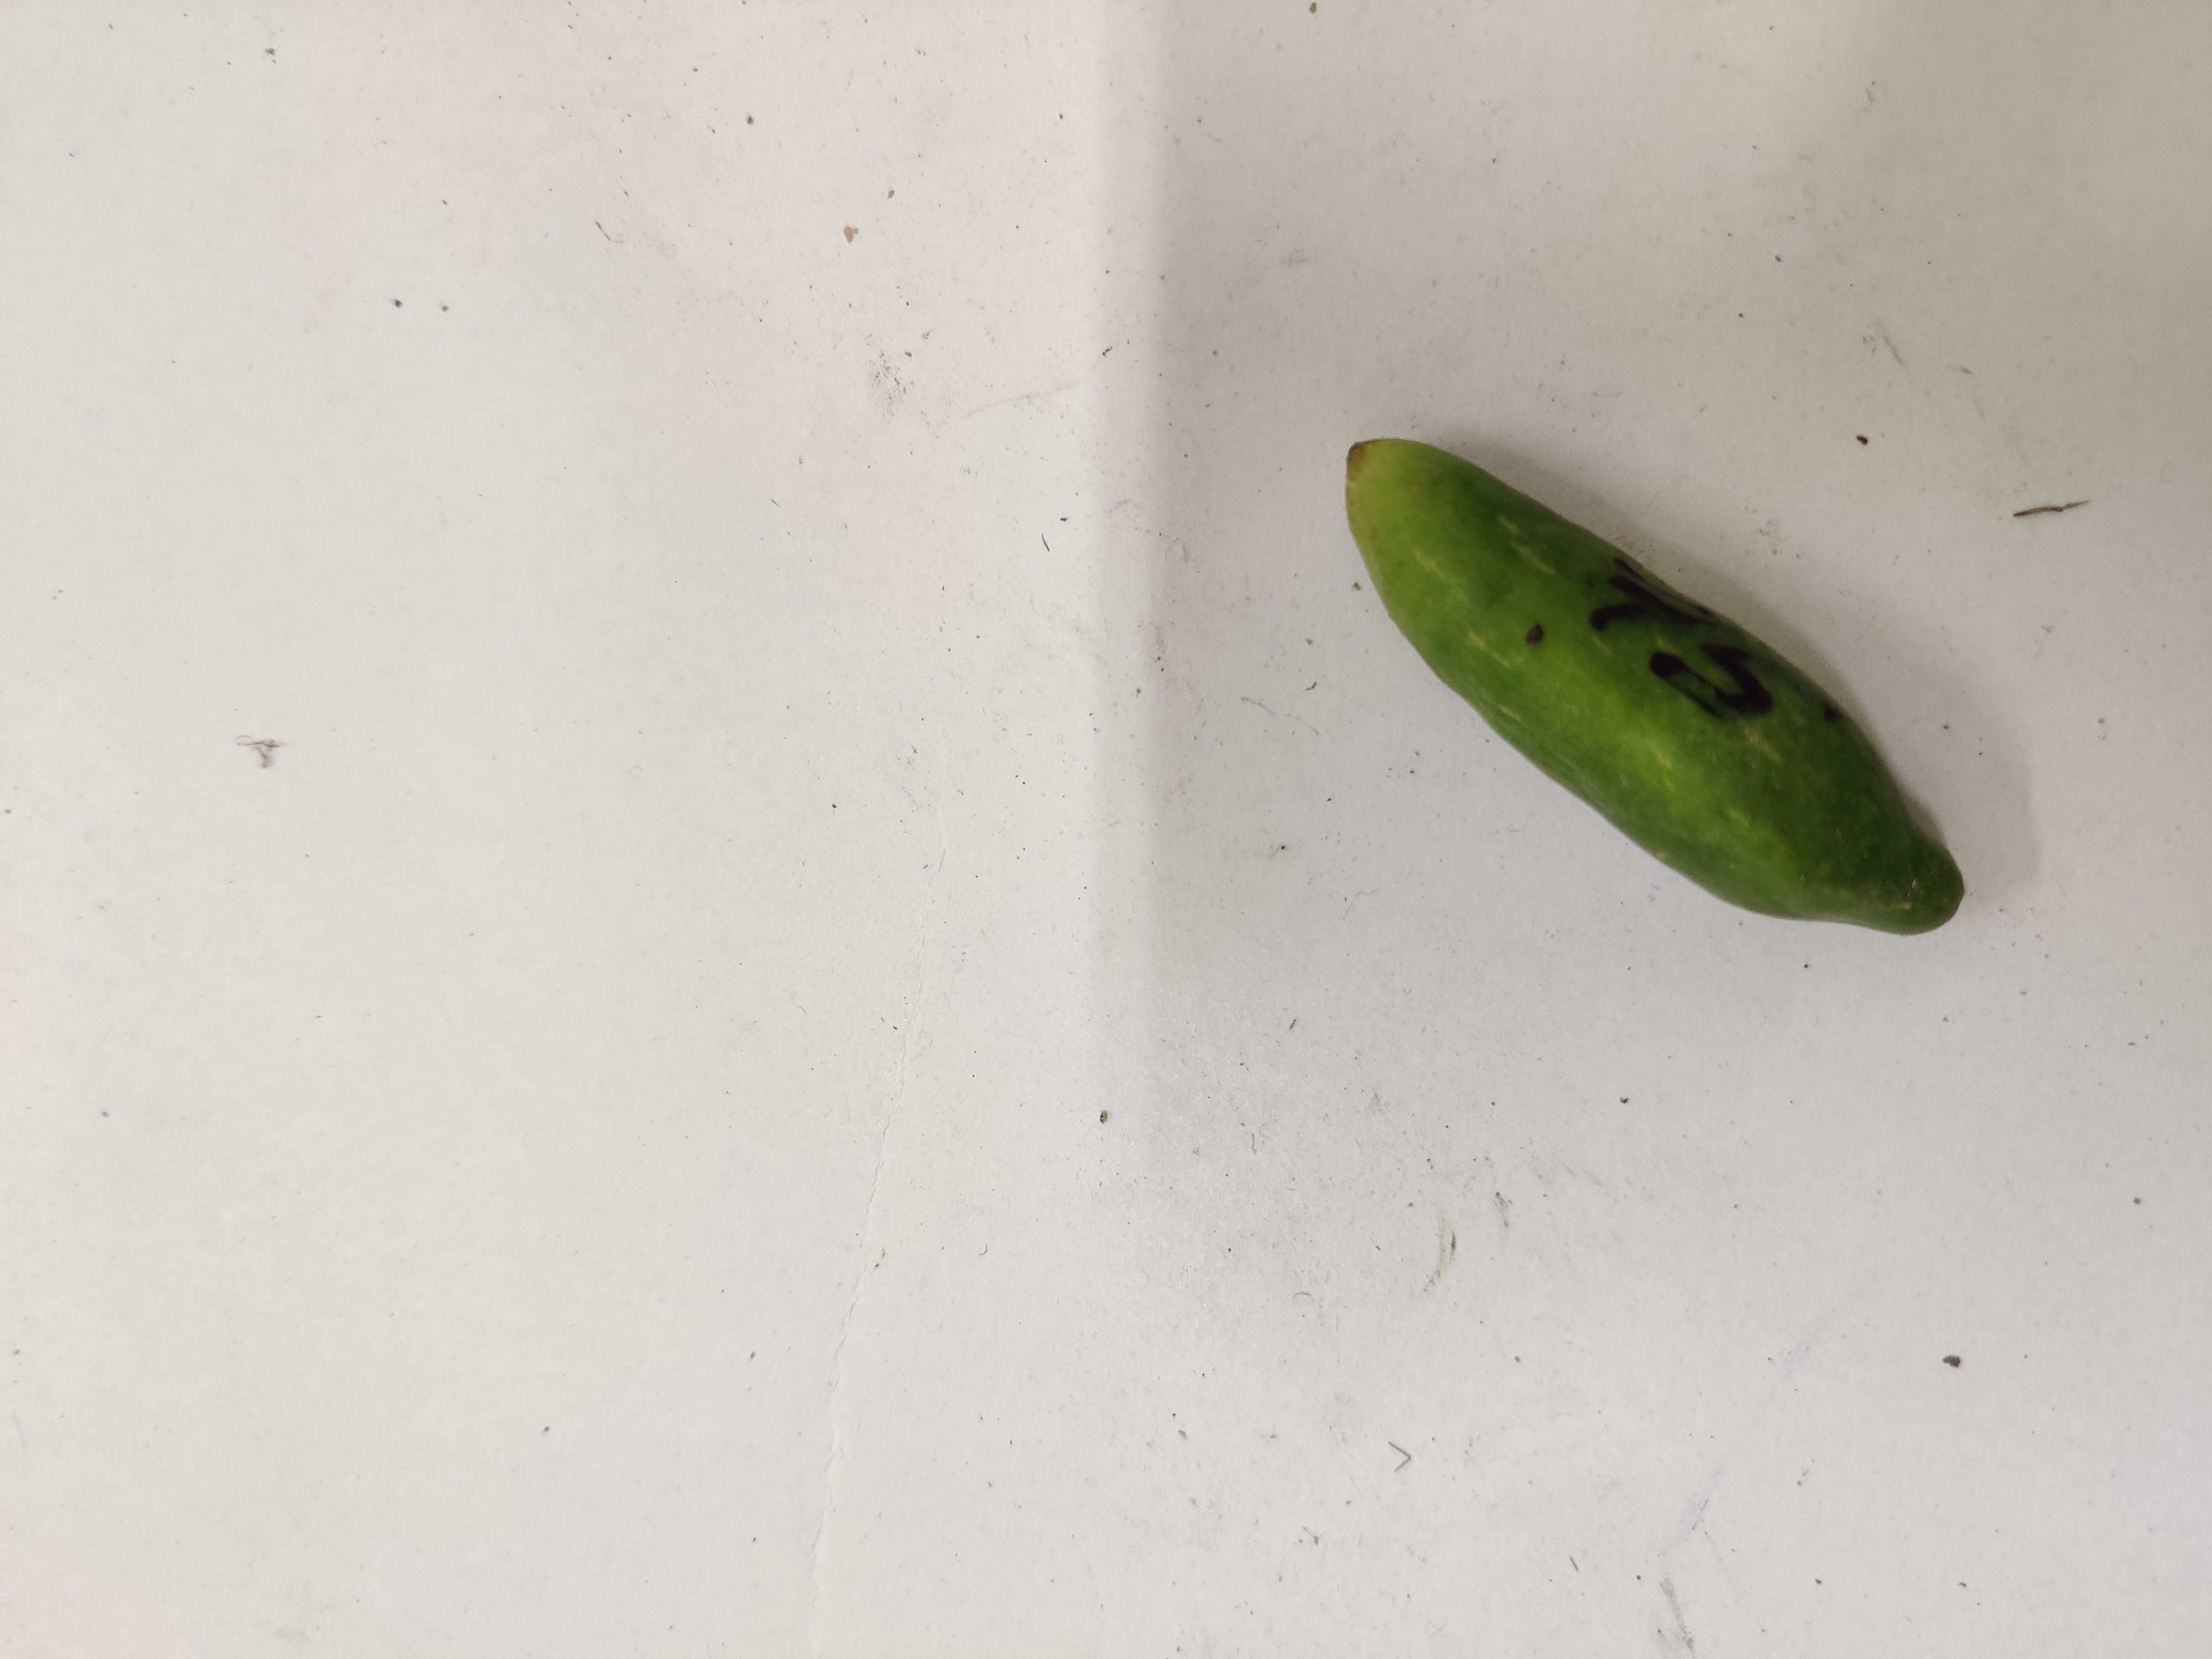
Crop: Ivy Gourd
Condition: Damaged